Steve Finnan

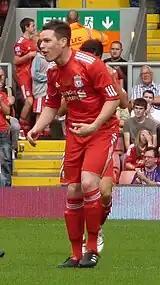
Finnan during Jamie Carragher's testimonial match in 2010

Finnan made his Liverpool debut against Chelsea on 17 August 2003. His first season was disrupted by injury, but in 2004–05, he established himself as the first-choice right-back and a firm fan favourite. The season was a highly successful one for Finnan. He scored his first and only goal for Liverpool against West Bromwich Albion, played in the League Cup final, and was in the starting eleven as Liverpool won the Champions League Final, though a thigh injury meant he was substituted at half time. Finnan's goal against WBA meant that he became only the second player to score in each of the five highest divisions of English football; the first was Jimmy Willis.